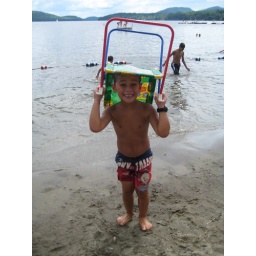
Ethan loved sitting in his chair, in the water